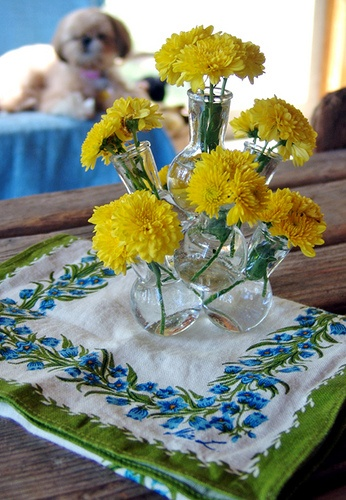
a close up of a vase with many flowers on a table
Fresh cut flowers in a glass vase on a tablecloth
A vase is on a table with yellow flowers on it.
a fancy vase full of flowers on top of a tablecloth
A vase with yellow flowers in it sitting on a table.